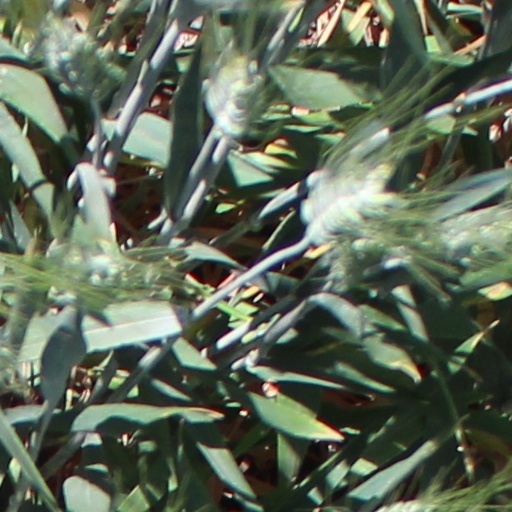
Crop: wheat